Golden Corridor

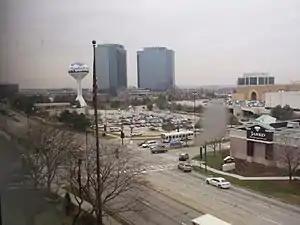
View of the area around Woodfield Mall

Ranging from regional indoor malls to chic lifestyle centers, "the Golden Corridor" is a bustling center of retail activity. Major shopping centers include: